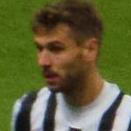
Age: 27